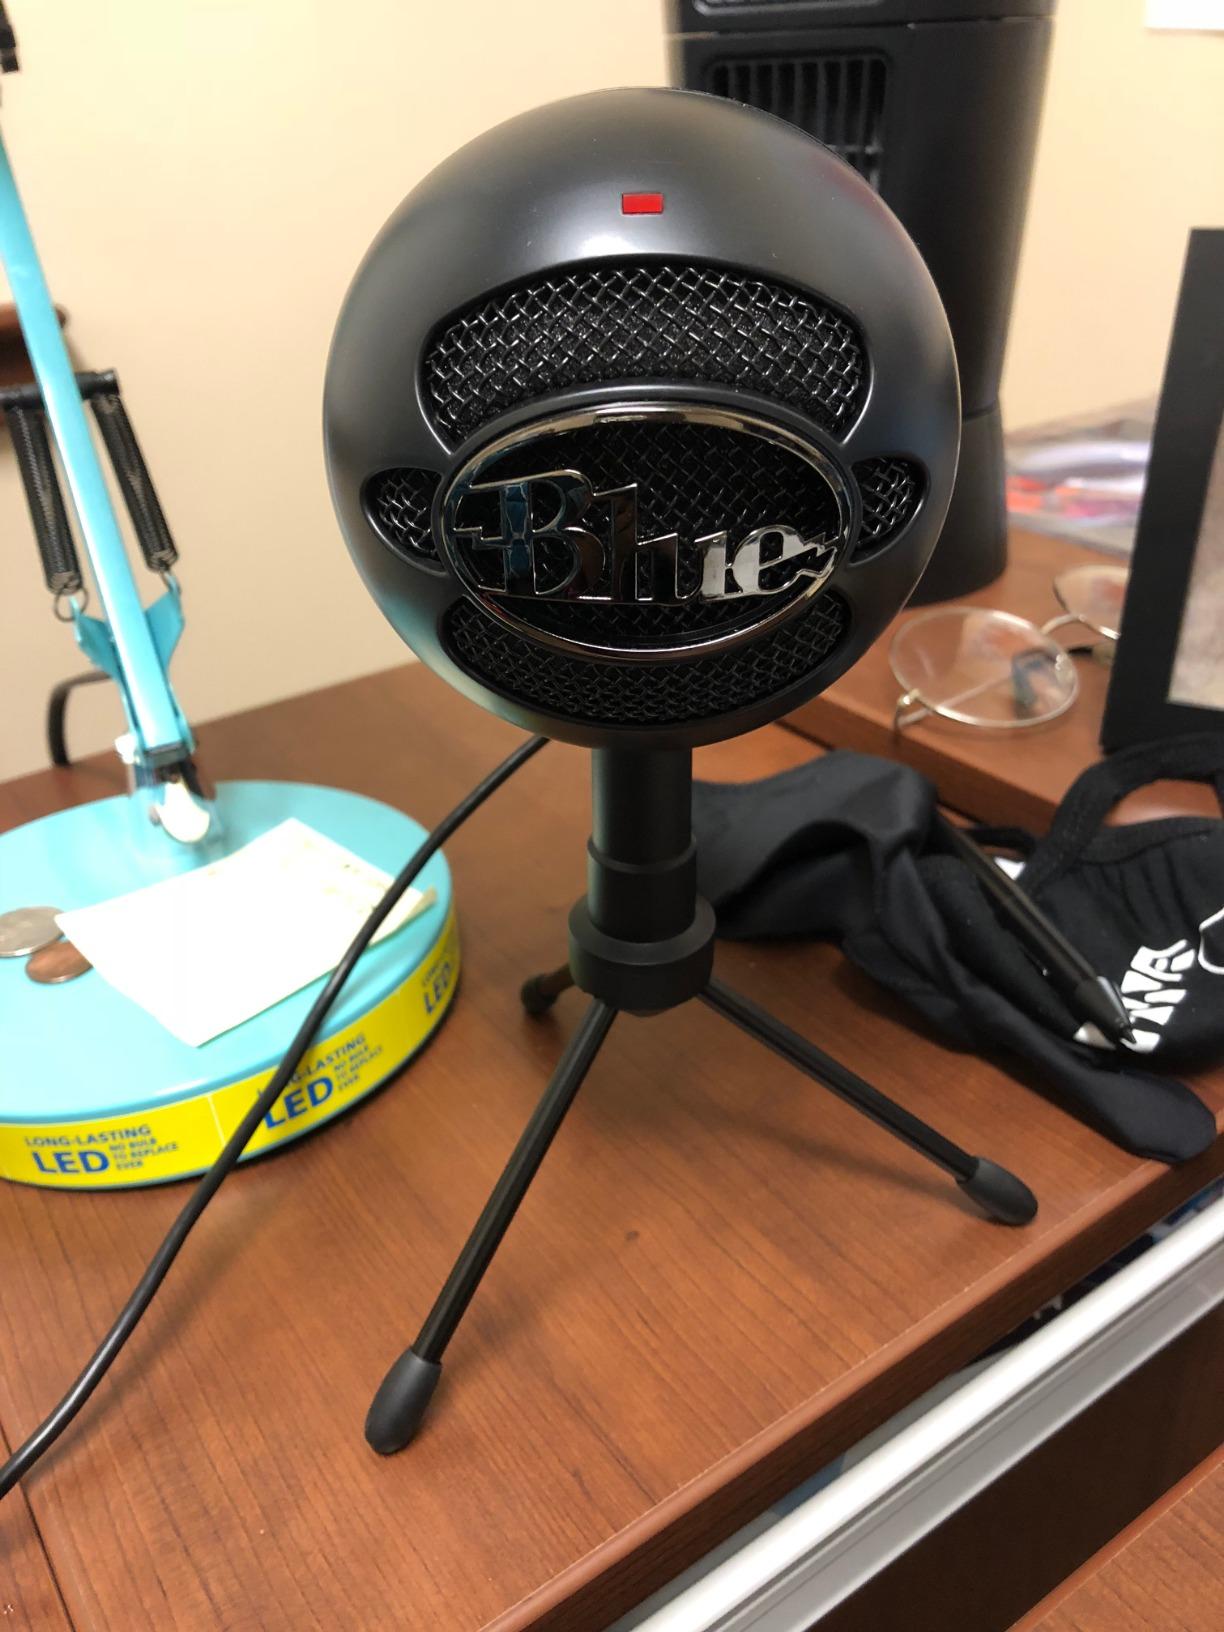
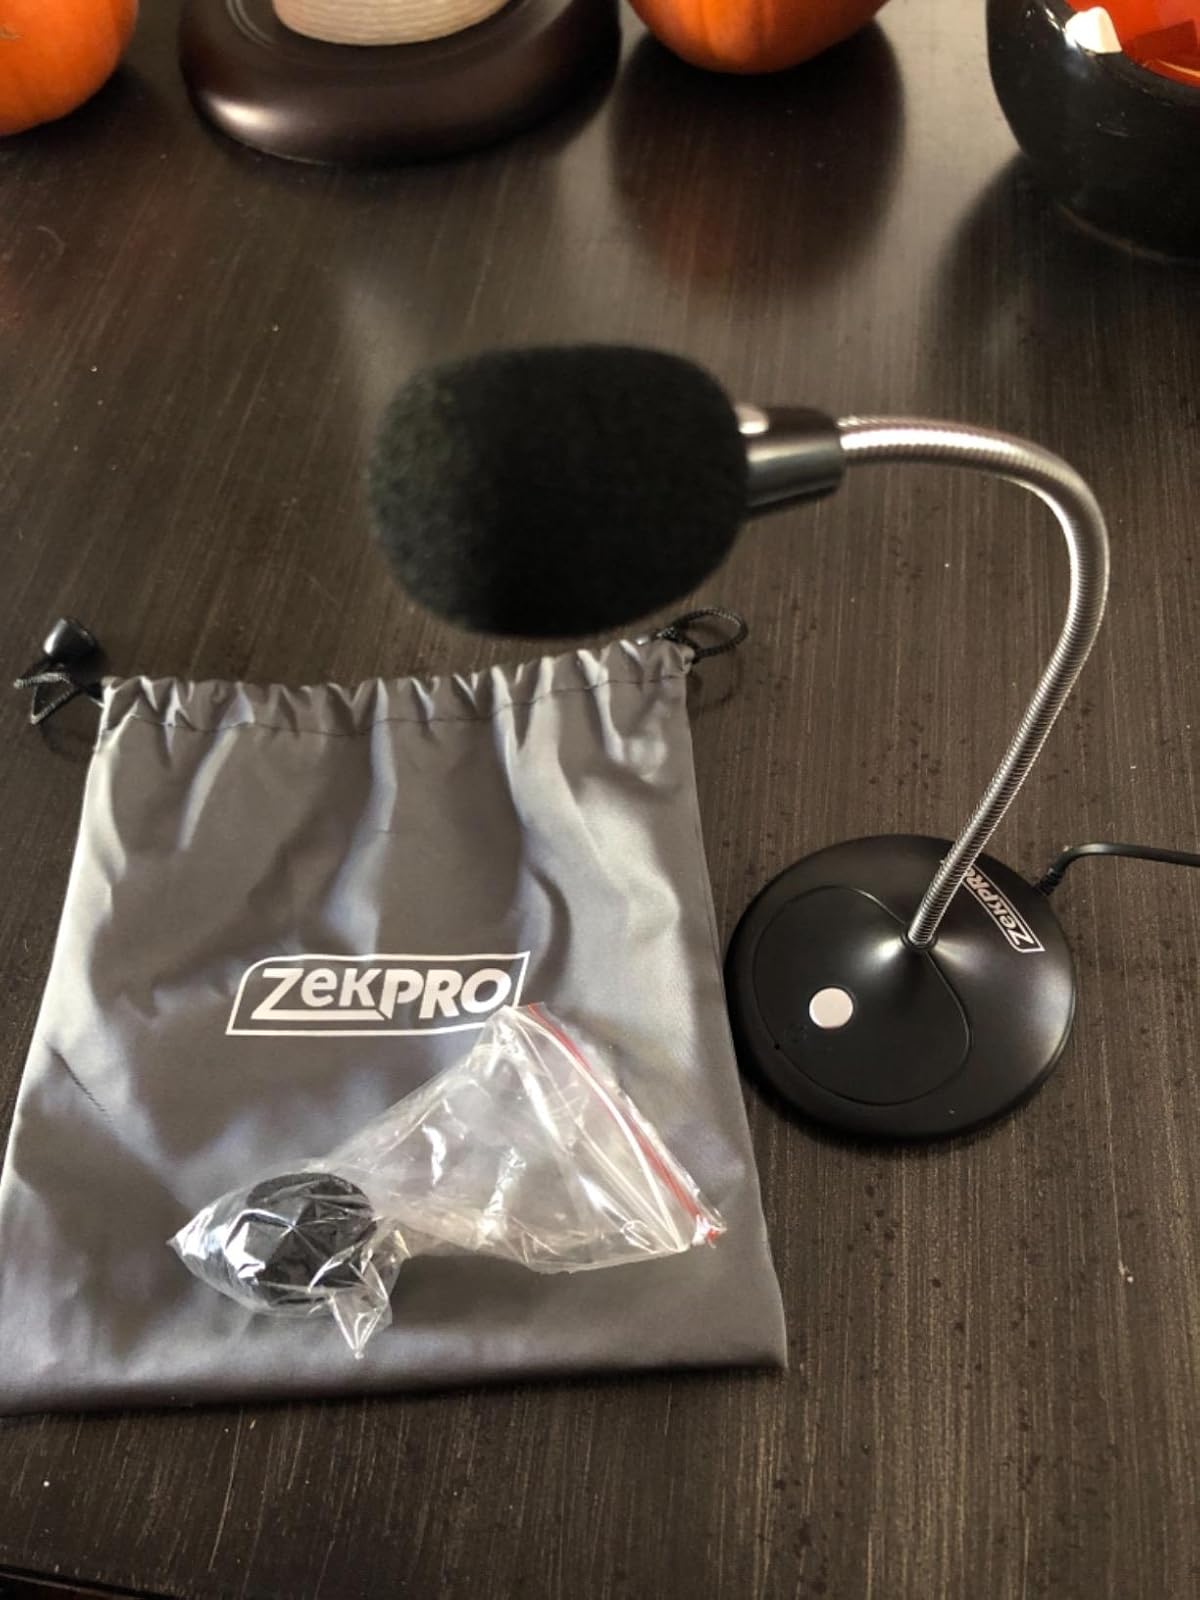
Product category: microphone
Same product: no